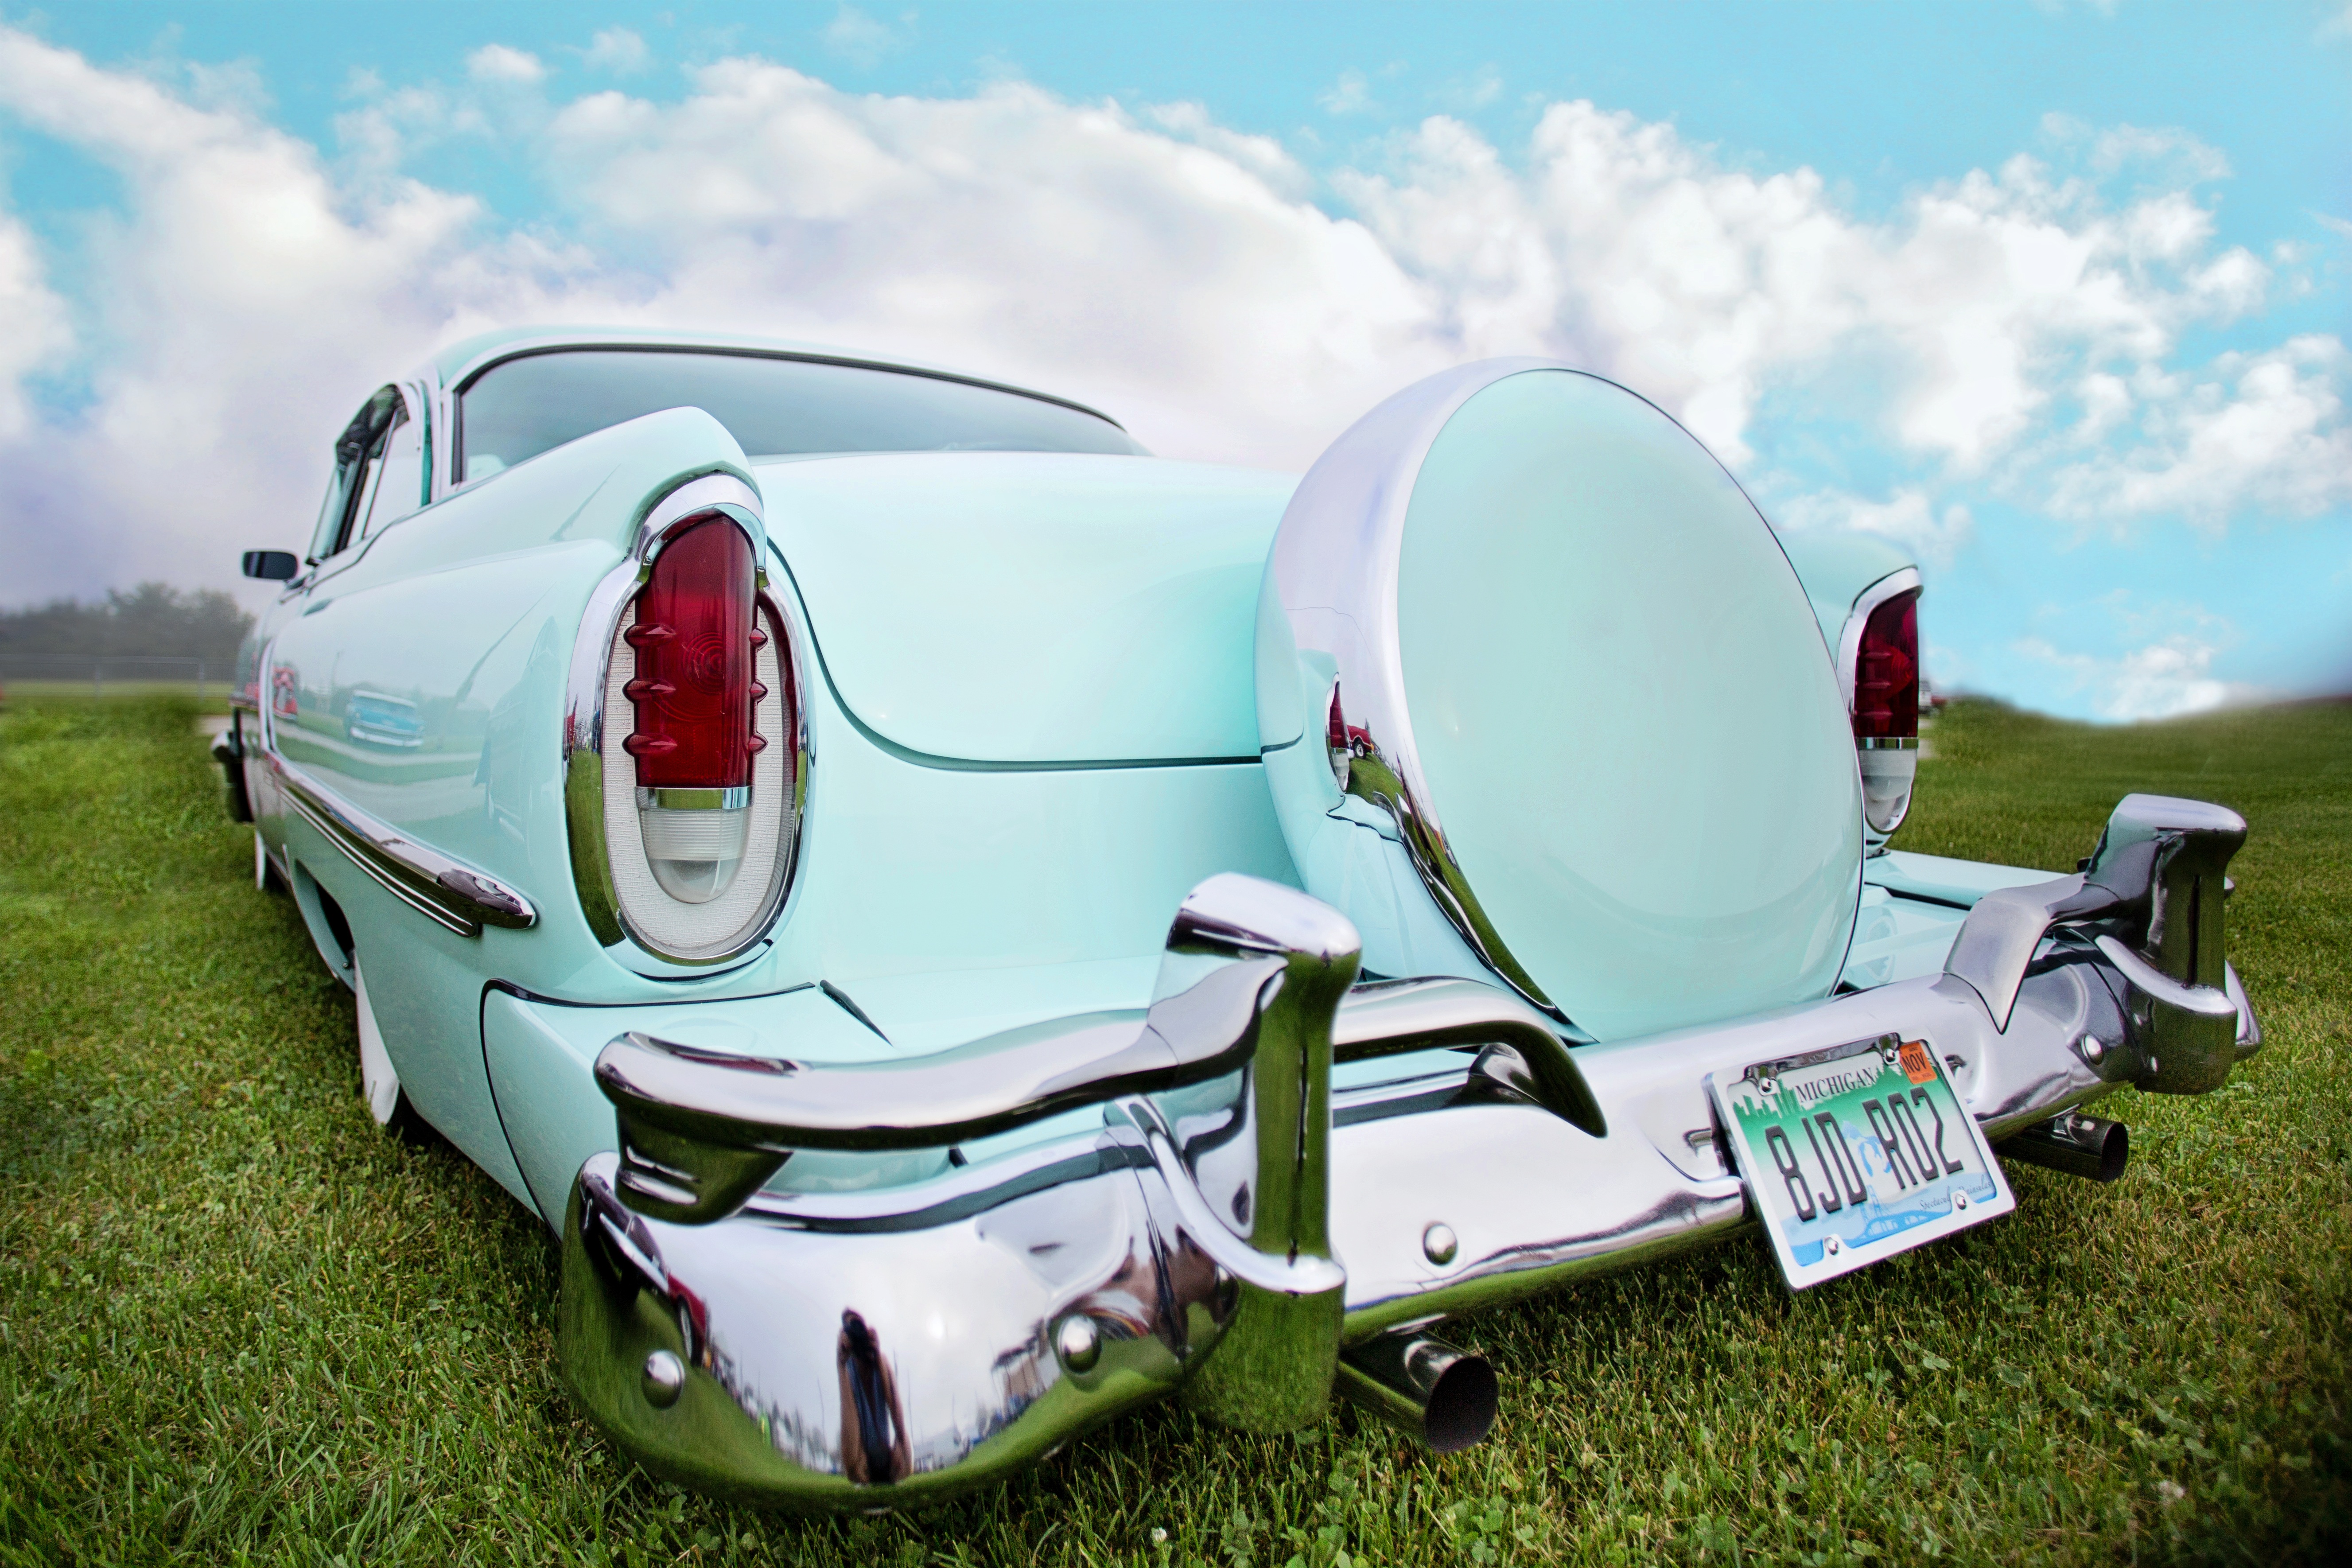
car, wheel, automobile, retro, old, transportation, vehicle, auto, motor vehicle, vintage car, bumper, turquoise, classic, shiny, 1950s, stylish, land vehicle, automobile make, automotive exterior, automotive design, luxury vehicle, mid size car